Hassan Shamaizadeh

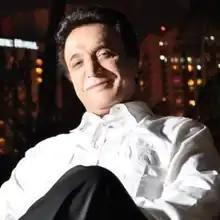

Hassan Shamaizadeh (also Romanized as Hasan-é Šamâ'izâde; born January 15, 1943, in Isfahan) is an Iranian pop music composer, singer, and instrumentalist.